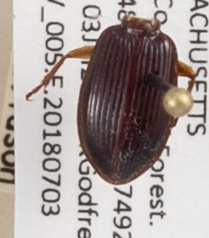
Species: Synuchus impunctatus
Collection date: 2018-07-03
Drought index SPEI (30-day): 0.2
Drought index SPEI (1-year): -0.172
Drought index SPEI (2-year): -0.446